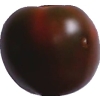
Label: tomato_maroon